Trembling Bells

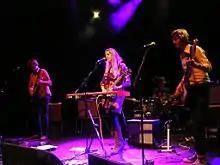
Trembling Bells performing live on 4 August 2010

Trembling Bells were a Scottish folk rock group formed in 2008 by drummer Alex Neilson, a musician with a history of free and improvised playing with several artists. Based in Glasgow, the group released three albums through Honest Jon's Records. A fourth, "The Sovereign Self", was released on 29 June 2015, followed by an EP in 2016, both on Tin Angel Records. Their last album, "Dungeness", was released in March 2018. In September 2018, frontwoman Lavinia Blackwall announced she was leaving the band after 10 years. Following a further run of gigs, the band announced they were to split, with members focussing on their individual projects.